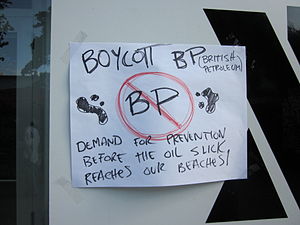
Boykot
Opfordring til boykot i Florida efter Olieudslippet i den Mexicanske Golf 2010.
En boykot er et fravalg af handel med en bestemt person eller virksomhed, eller endog et helt land. Deltagerne i boykotten mener at den pågældende person eller virksomhed opfører sig umoralsk eller uhæderligt.